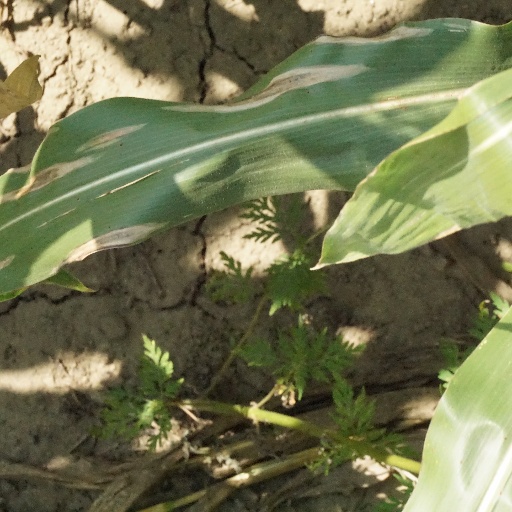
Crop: maize; corn